Money Inc.

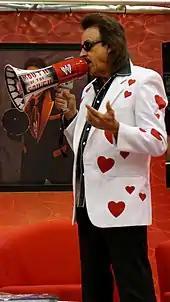
Jimmy Hart, holding a megaphone and wearing a white jacket with red stars on it

DiBiase and Schyster, managed by Hart, defeated LOD at a house show on February 7, 1992 in Denver, Colorado, to win the title. This title win was unusual for professional wrestling, as Money Inc. had not yet debuted as a team on WWF television programming. In addition, the decision to give the championship belts to Money Inc. was made in a hurry, as LOD's Hawk had failed a drug test. The wrestlers were unaware until that night that the title would change hands, and Money Inc.'s win was not immediately acknowledged on television, as WWF programming was taped in advance. The Natural Disasters, upset by Hart's assistance to a rival tag team, fired Hart as their manager and turned face, beginning a feud with Money Inc. over the WWF Tag Team Championship.